Marian Wolfgang Koller

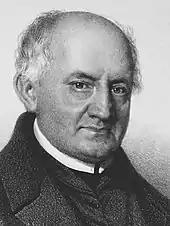
Marian Wolfgang Koller 1850

Marian Wolfgang Koller (31 October 1792 in Feistritz in Carniola, Austria – 19 September 1866 in Vienna) was a scientist and educator.